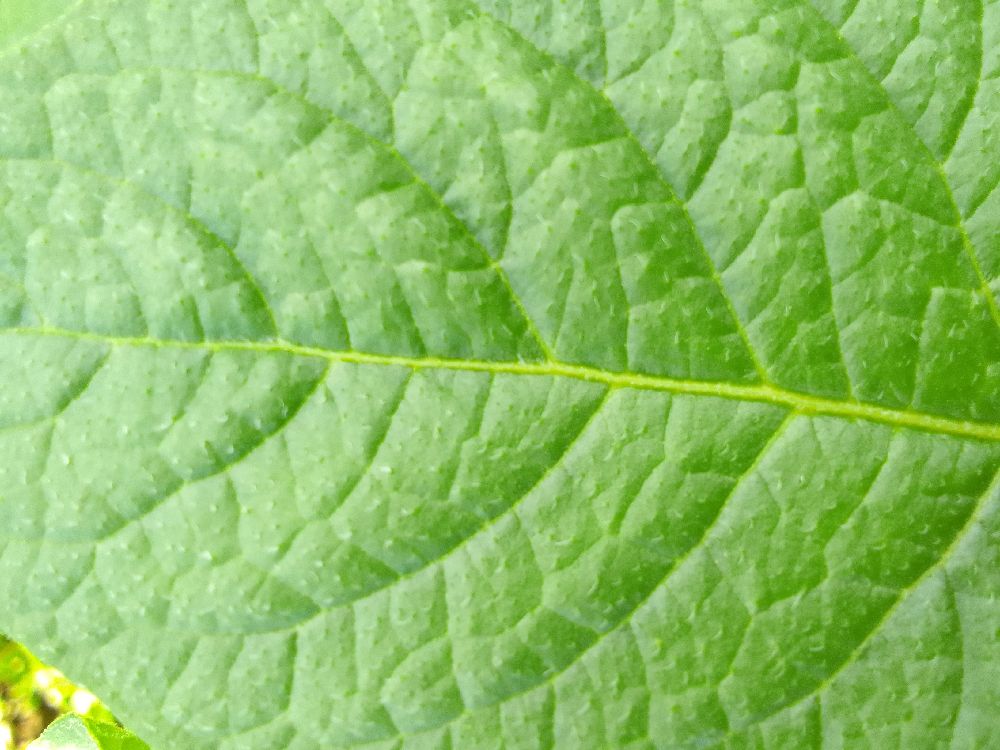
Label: Healthy